Nada Šargin

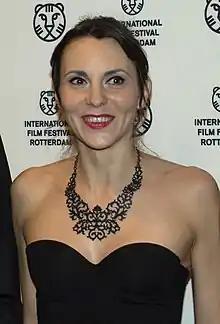
Nada Šargin at the premier of "The Sky Above Us" during the International Film Festival Rotterdam 2015

Nada Šargin (: born 19 January 1977) is a Serbian actress. She appeared in more than twenty films since 2003.